History of astronomy

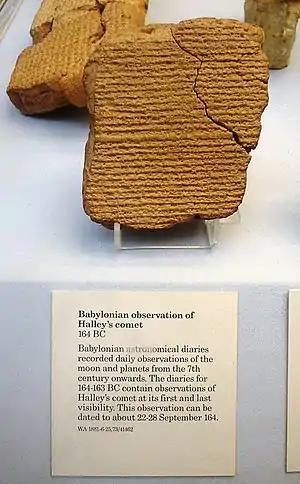
Babylonian tablet in the British Museum recording Halley's Comet in 164 BC

Early cultures identified celestial objects with gods and spirits. They related these objects (and their movements) to phenomena such as rain, drought, seasons, and tides. It is generally believed that the first astronomers were priests who understood celestial objects and events to be manifestations of the divine, hence the connection to what is now called astrology. A 32,500-year-old carved ivory mammoth tusk could contain the oldest known star chart (resembling the constellation Orion). It has also been suggested that drawings on the wall of the Lascaux caves in France dating from 33,000 to 10,000 years ago could be a graphical representation of the Pleiades, the Summer Triangle, and the Northern Crown. Ancient structures with possibly astronomical alignments (such as Stonehenge) probably fulfilled astronomical, religious, and social functions.